Mary Golda Ross

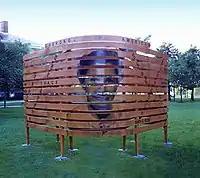
"Mary G. Ross: Scientist, Engineer, Cherokee-American" in honor of Mary G. Ross, created by Lawrence Kinney, Buffalo State College.

After retiring in 1973, Ross lived in Los Altos, California and worked to recruit young women and Native American youth into engineering careers. Since the 1950s, she had been a founding member of the Society of Women Engineers. This society focuses on aiding in the development of other young women in their pursuit of a career in engineering by providing mentoring, scholarship, and community to young women.